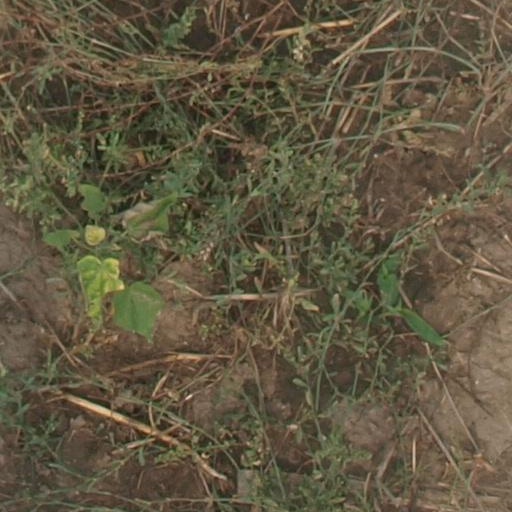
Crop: maize; corn